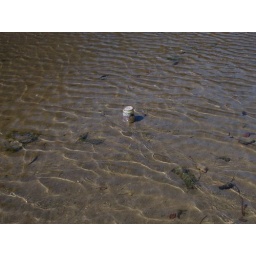
I rode my bike into a culvert through low water and found a beer can standing stoically in the water.